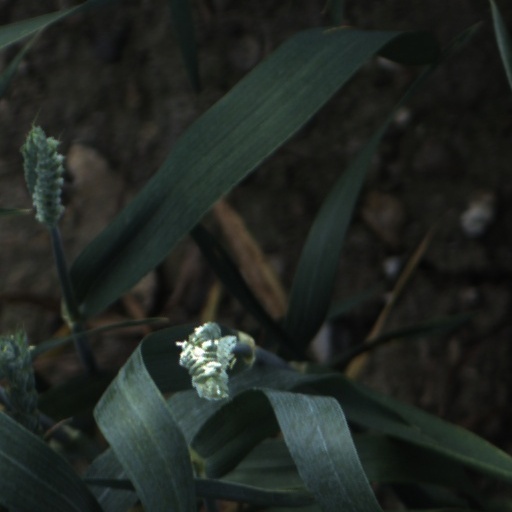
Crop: wheat